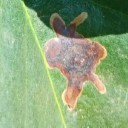
Label: Miner